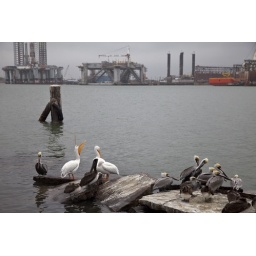
Drilling rigs under construction are the backdrop for some white and brown pelicans.